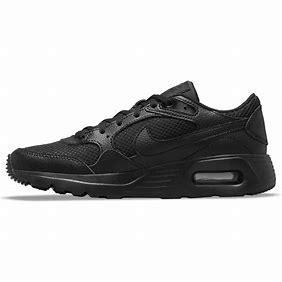
Brand: Nike
Model: Air Max SC